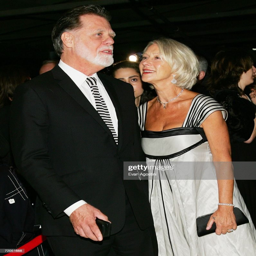
actor and film director arrive for festival opening night premiere .